Te Matua Ngahere

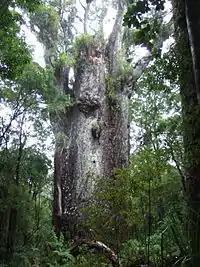
Photograph taken in February 2008 of Te Matua Ngahere showing the 2007 storm damage.

The Te Matua Ngahere is situated in the Waipoua forest reserve, next to contiguous forest tracts of Mataraua and Waima, an area of international significance. These forests are within the largest residual region of the native forests in Northland of New Zealand. The nearest populated place is Wekaweka at a distance of .